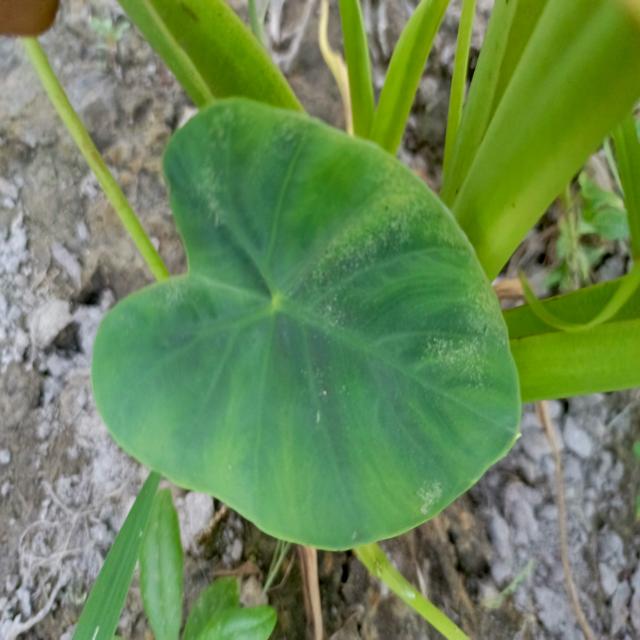
Label: Healthy